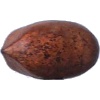
Label: Nut Pecan 1